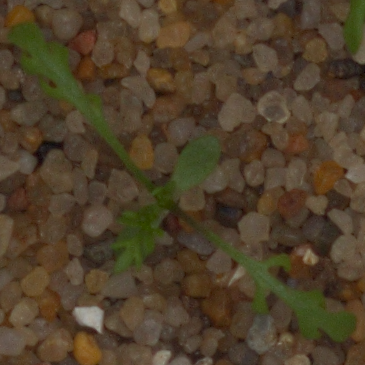
Label: scentless_mayweed